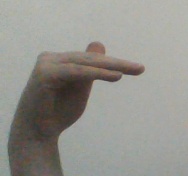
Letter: khaa